Lorena Hickok

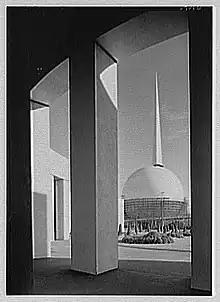
From 1936 to 1939, Hickok worked in public relations for the 1939 New York World's Fair.

On the advice of Roosevelt's secretary, Malvina Thompson, Hickok then sought work in New York with public relations man and politician Grover Whalen. Shortly after Franklin Roosevelt's 1936 re-election, Hickok was hired by Whalen to do publicity for the 1939 New York World's Fair. Opportunities for female employees of the Fair were limited, and she found the work unrewarding compared to her reporting days. Hickok primarily worked on promoting the fair to young people, including arranging class trips. Because Hickok rented both a country home and an apartment, she often faced financial problems despite her good salary during these years, and Roosevelt occasionally sent her small gifts of money.